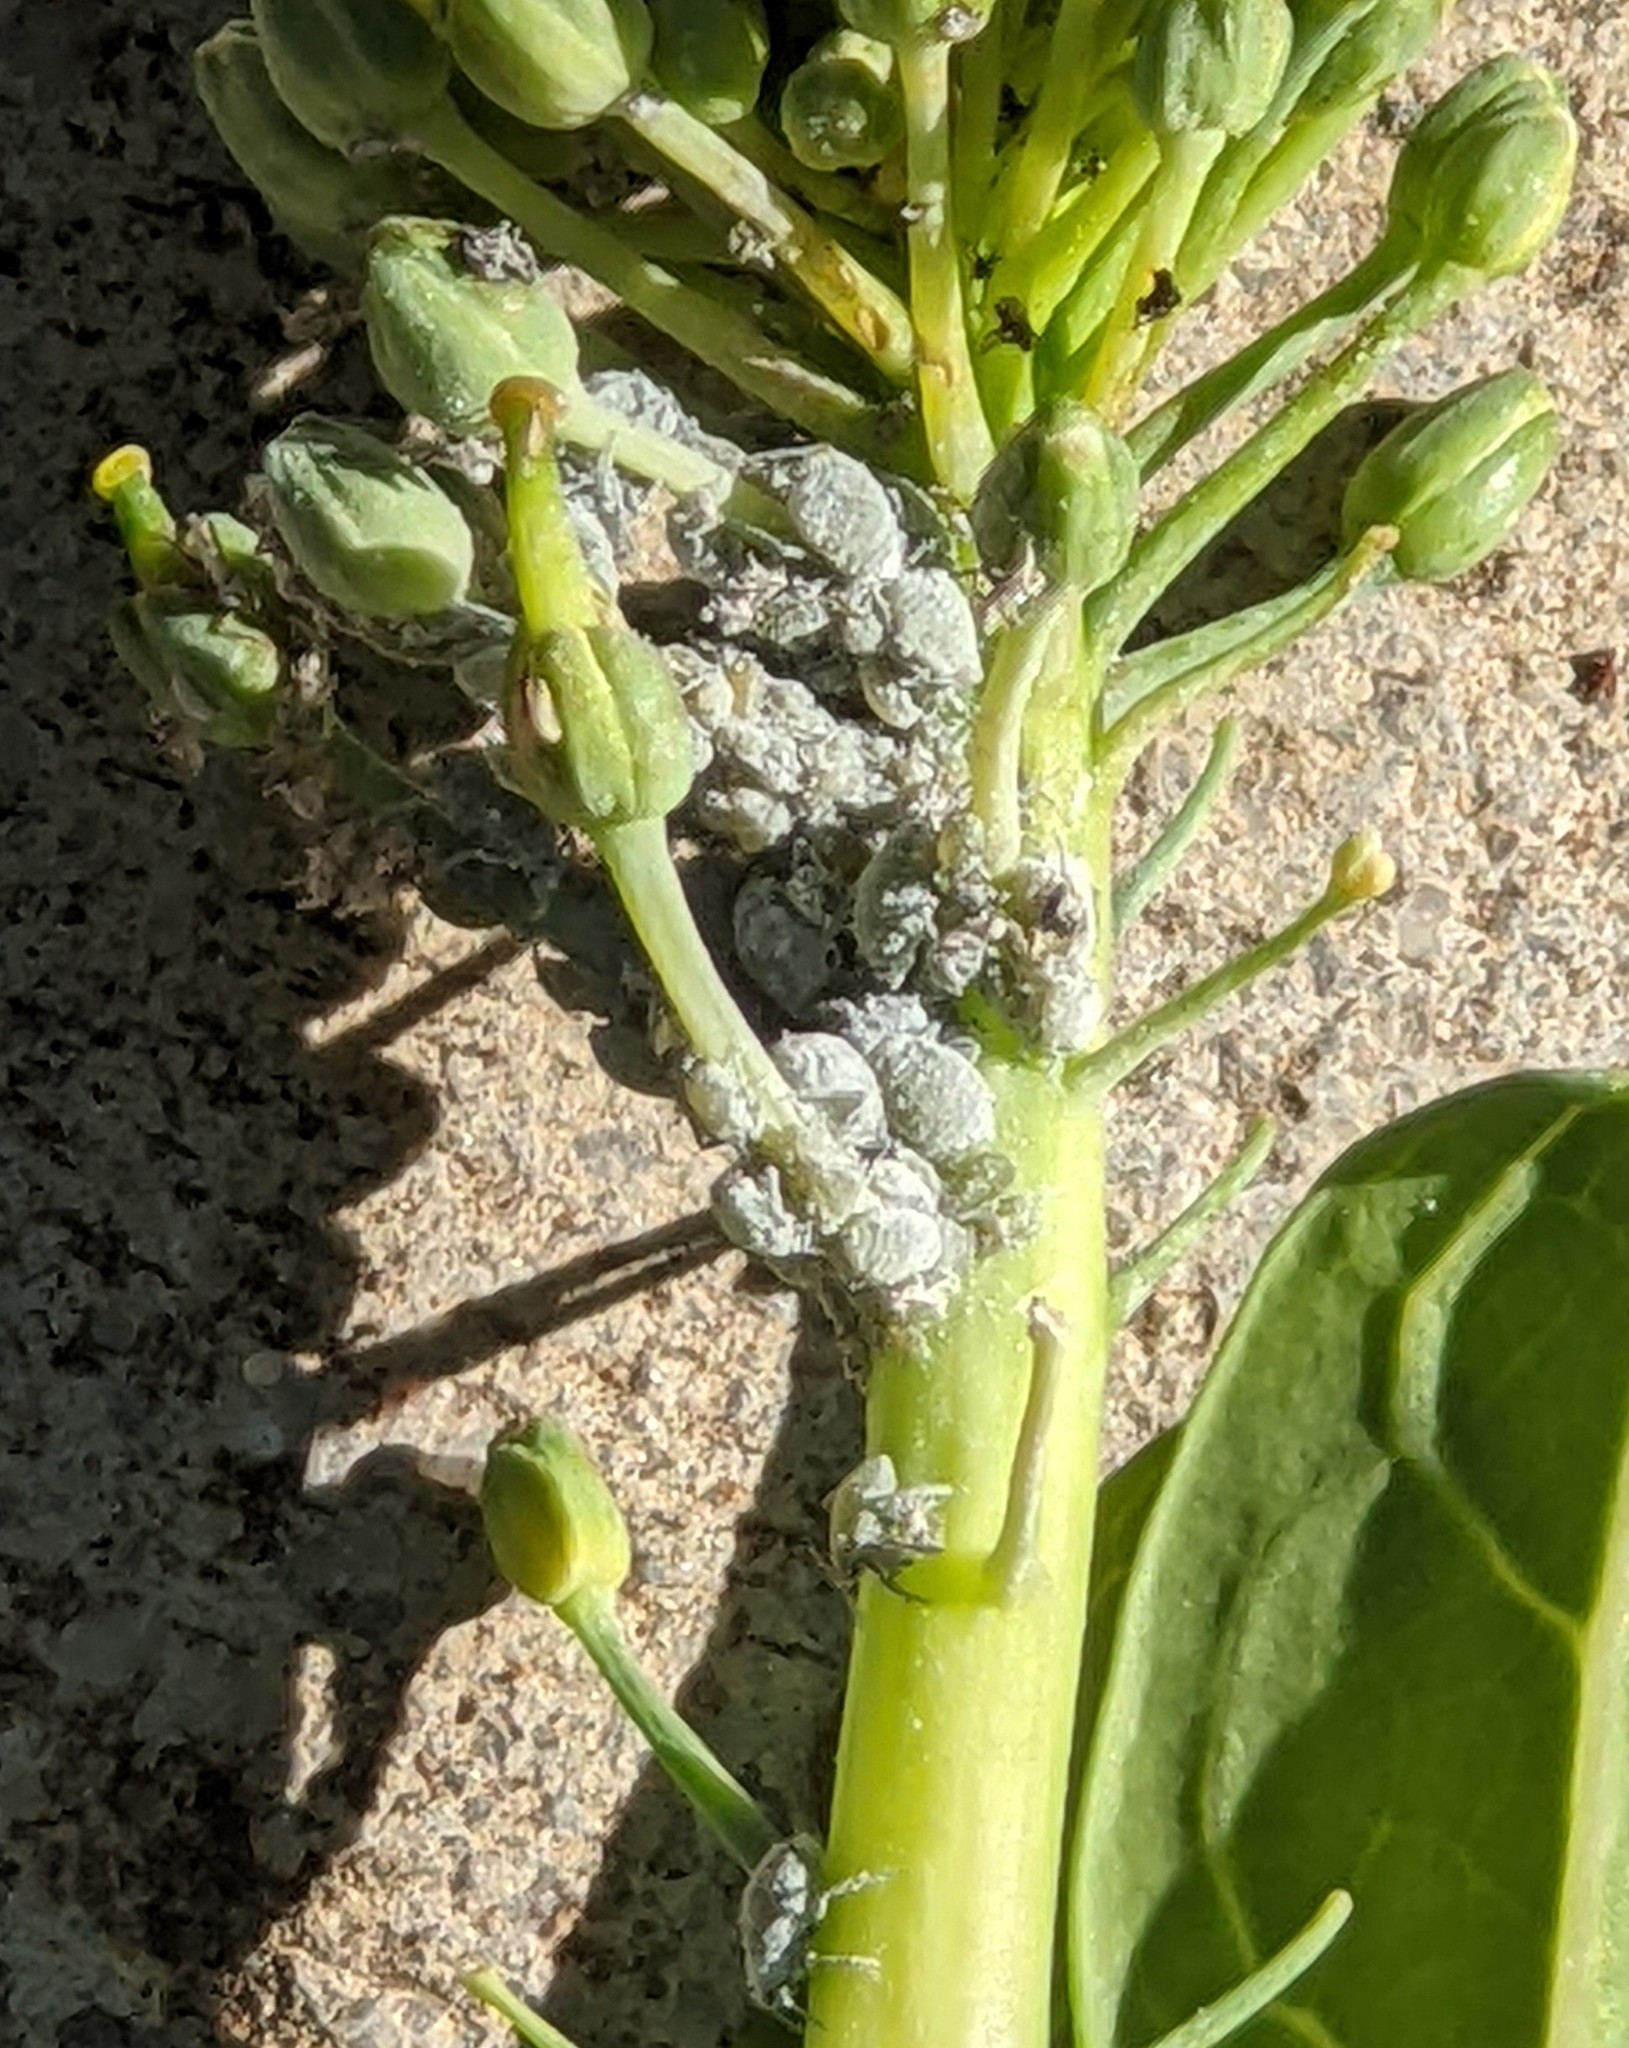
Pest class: cabbage_aphid